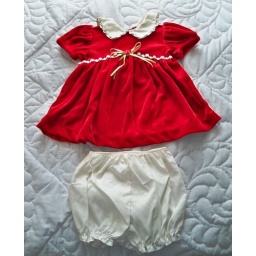
sz 3-6 mo red velvet dress by Youngland. Includes white bloomers. Still has tags (see photo 31.3). $4